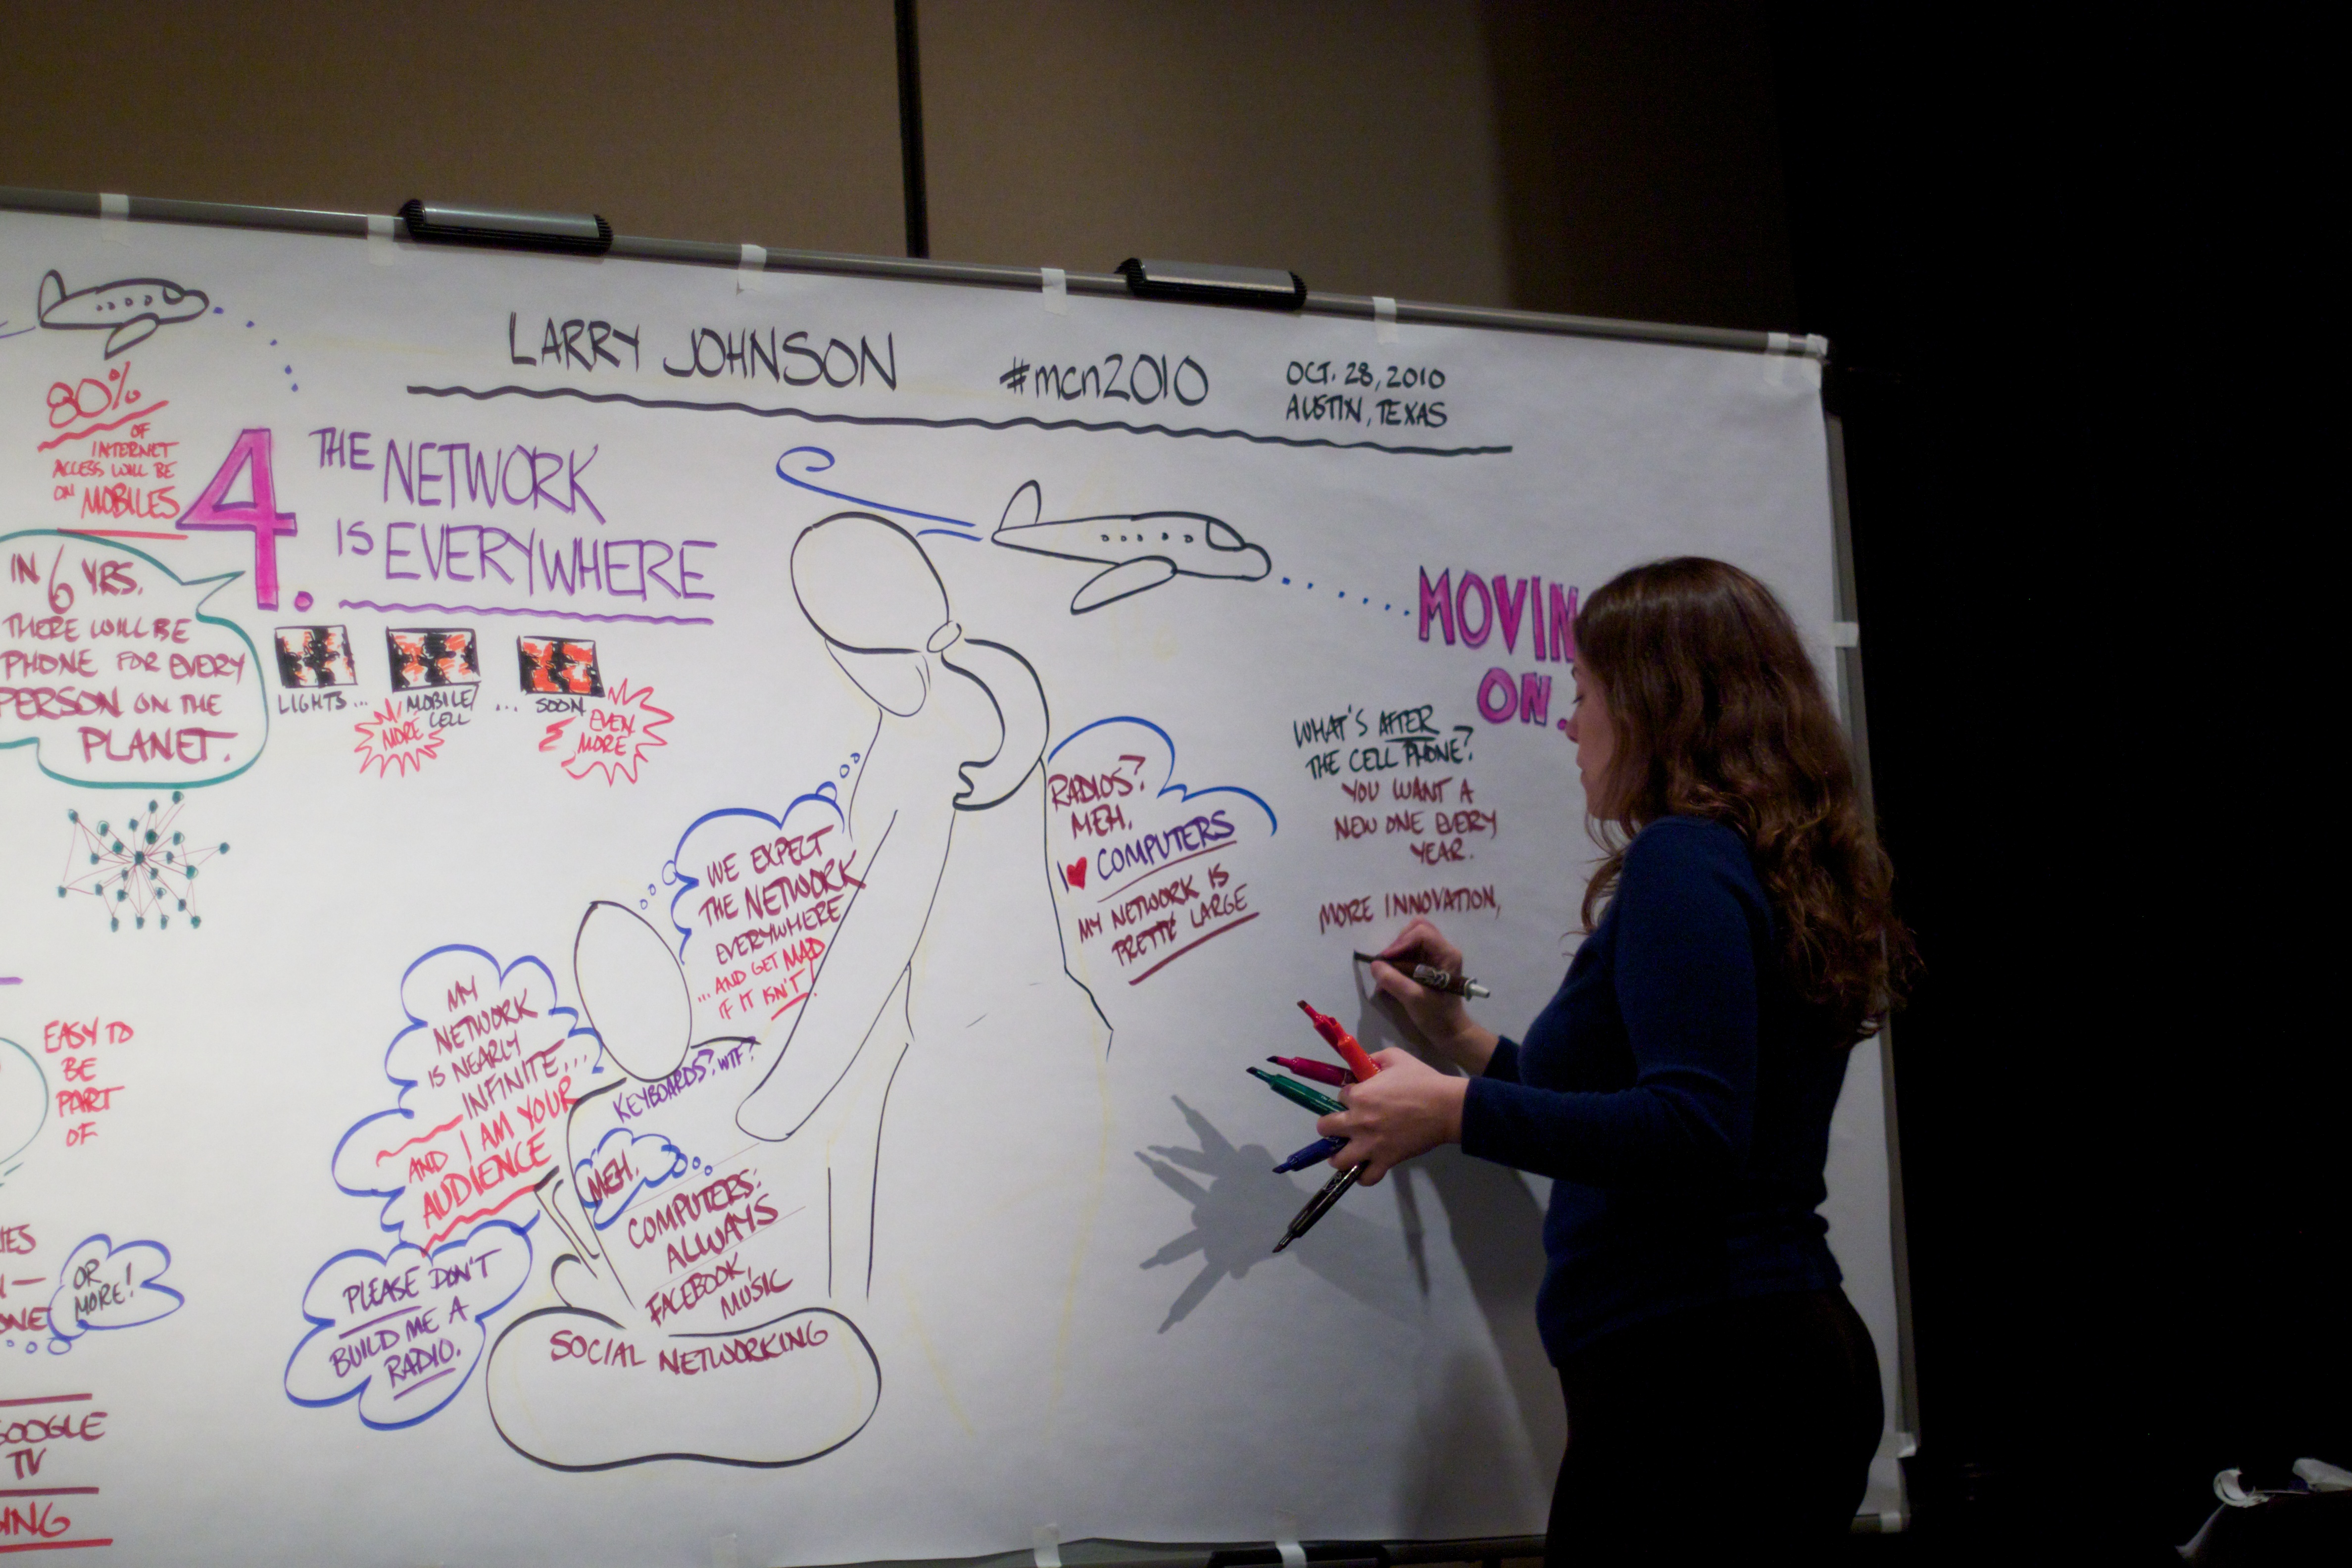
writing, art, drawing, design, mcn2010